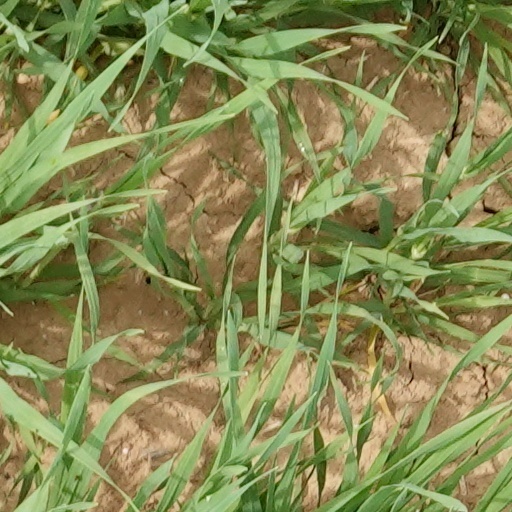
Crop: wheat